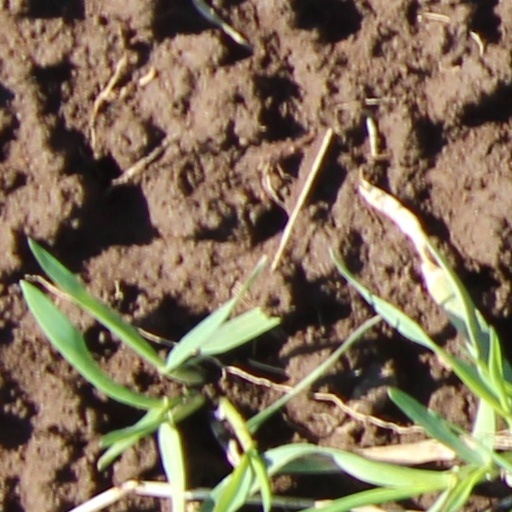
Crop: wheat